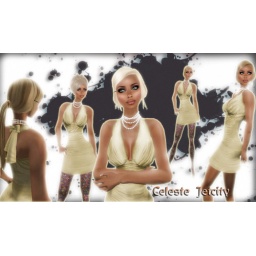
golden lil dress by Ivalde